Oscar Homolka

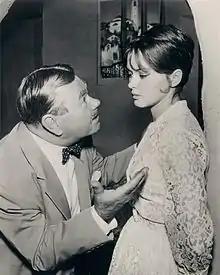
Oskar Homolka and Danielle De Metz in "The Ikon of Elijah", an episode of "Alfred Hitchcock Presents" (1960)

He also acted with Ingrid Bergman in "Rage in Heaven", with Marilyn Monroe in "The Seven Year Itch", with Ronald Reagan in "Prisoner of War" and with Katharine Hepburn in "The Madwoman of Chaillot". He returned to England in the mid-1960s, to play the Soviet KGB Colonel Stok in "Funeral in Berlin" (1966) and "Billion Dollar Brain" (1967), opposite Michael Caine. His last film was the Blake Edwards romantic drama "The Tamarind Seed" in 1974.